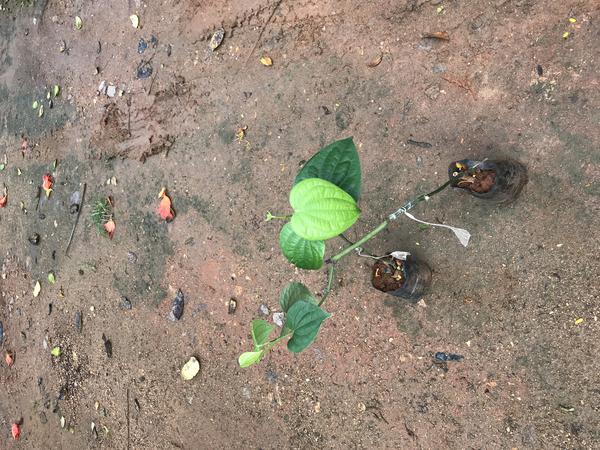
Plant: Pepper